Bheeshmar

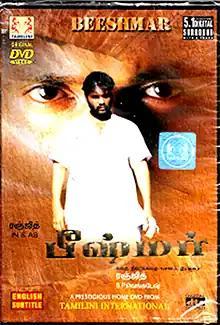
DVD cover

Bheeshmar is a 2003 Indian Tamil-language action drama film directed by actor Ranjith, making his directorial debut. The film stars Ranjith himself as the titular character with Devayani, Rami Reddy, Riyaz Khan, Anu Mohan, Ilavarasu, Vasu Vikram, Sadiq and Baby Prahasitha playing supporting roles. The film, produced by Ranjith's wife Priya Raman, had music by S. P. Venkatesh and was released on 27 September 2003.